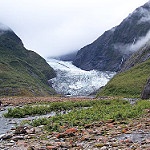
Label: glacier